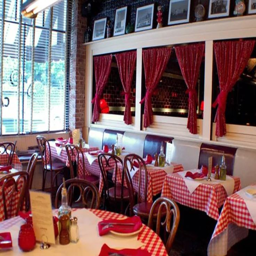
fall it 's all about old glam and late night classics